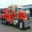
Label: truck